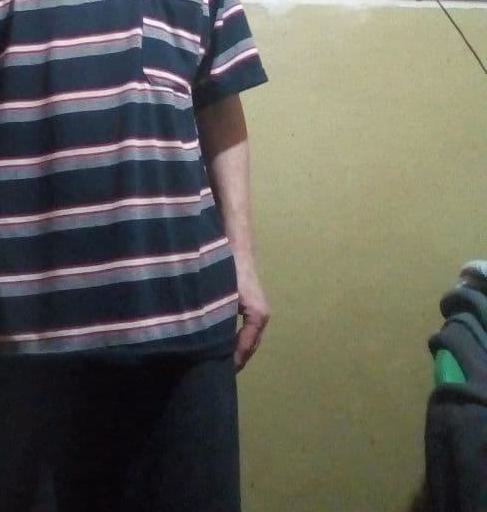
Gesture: no_gesture